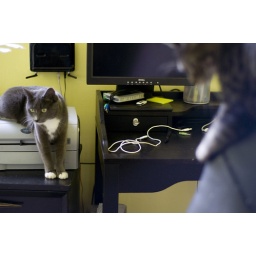
Every now and then, when I permit it, the cats like to go buck wild in my home office.